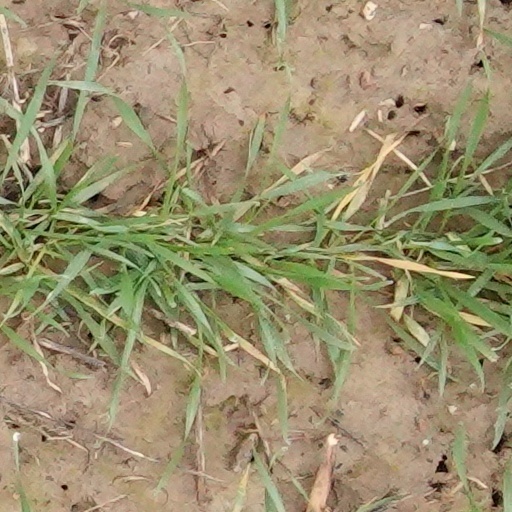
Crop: wheat